Botany

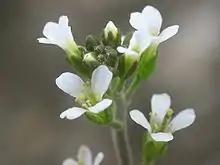
Thale cress, "Arabidopsis thaliana", the first plant to have its genome sequenced, remains the most important model organism.

Plant ecology is the science of the functional relationships between plants and their habitats – the environments where they complete their life cycles. Plant ecologists study the composition of local and regional floras, their biodiversity, genetic diversity and fitness, the adaptation of plants to their environment, and their competitive or mutualistic interactions with other species. Some ecologists even rely on empirical data from indigenous people that is gathered by ethnobotanists. This information can relay a great deal of information on how the land once was thousands of years ago and how it has changed over that time. The goals of plant ecology are to understand the causes of their distribution patterns, productivity, environmental impact, evolution, and responses to environmental change.